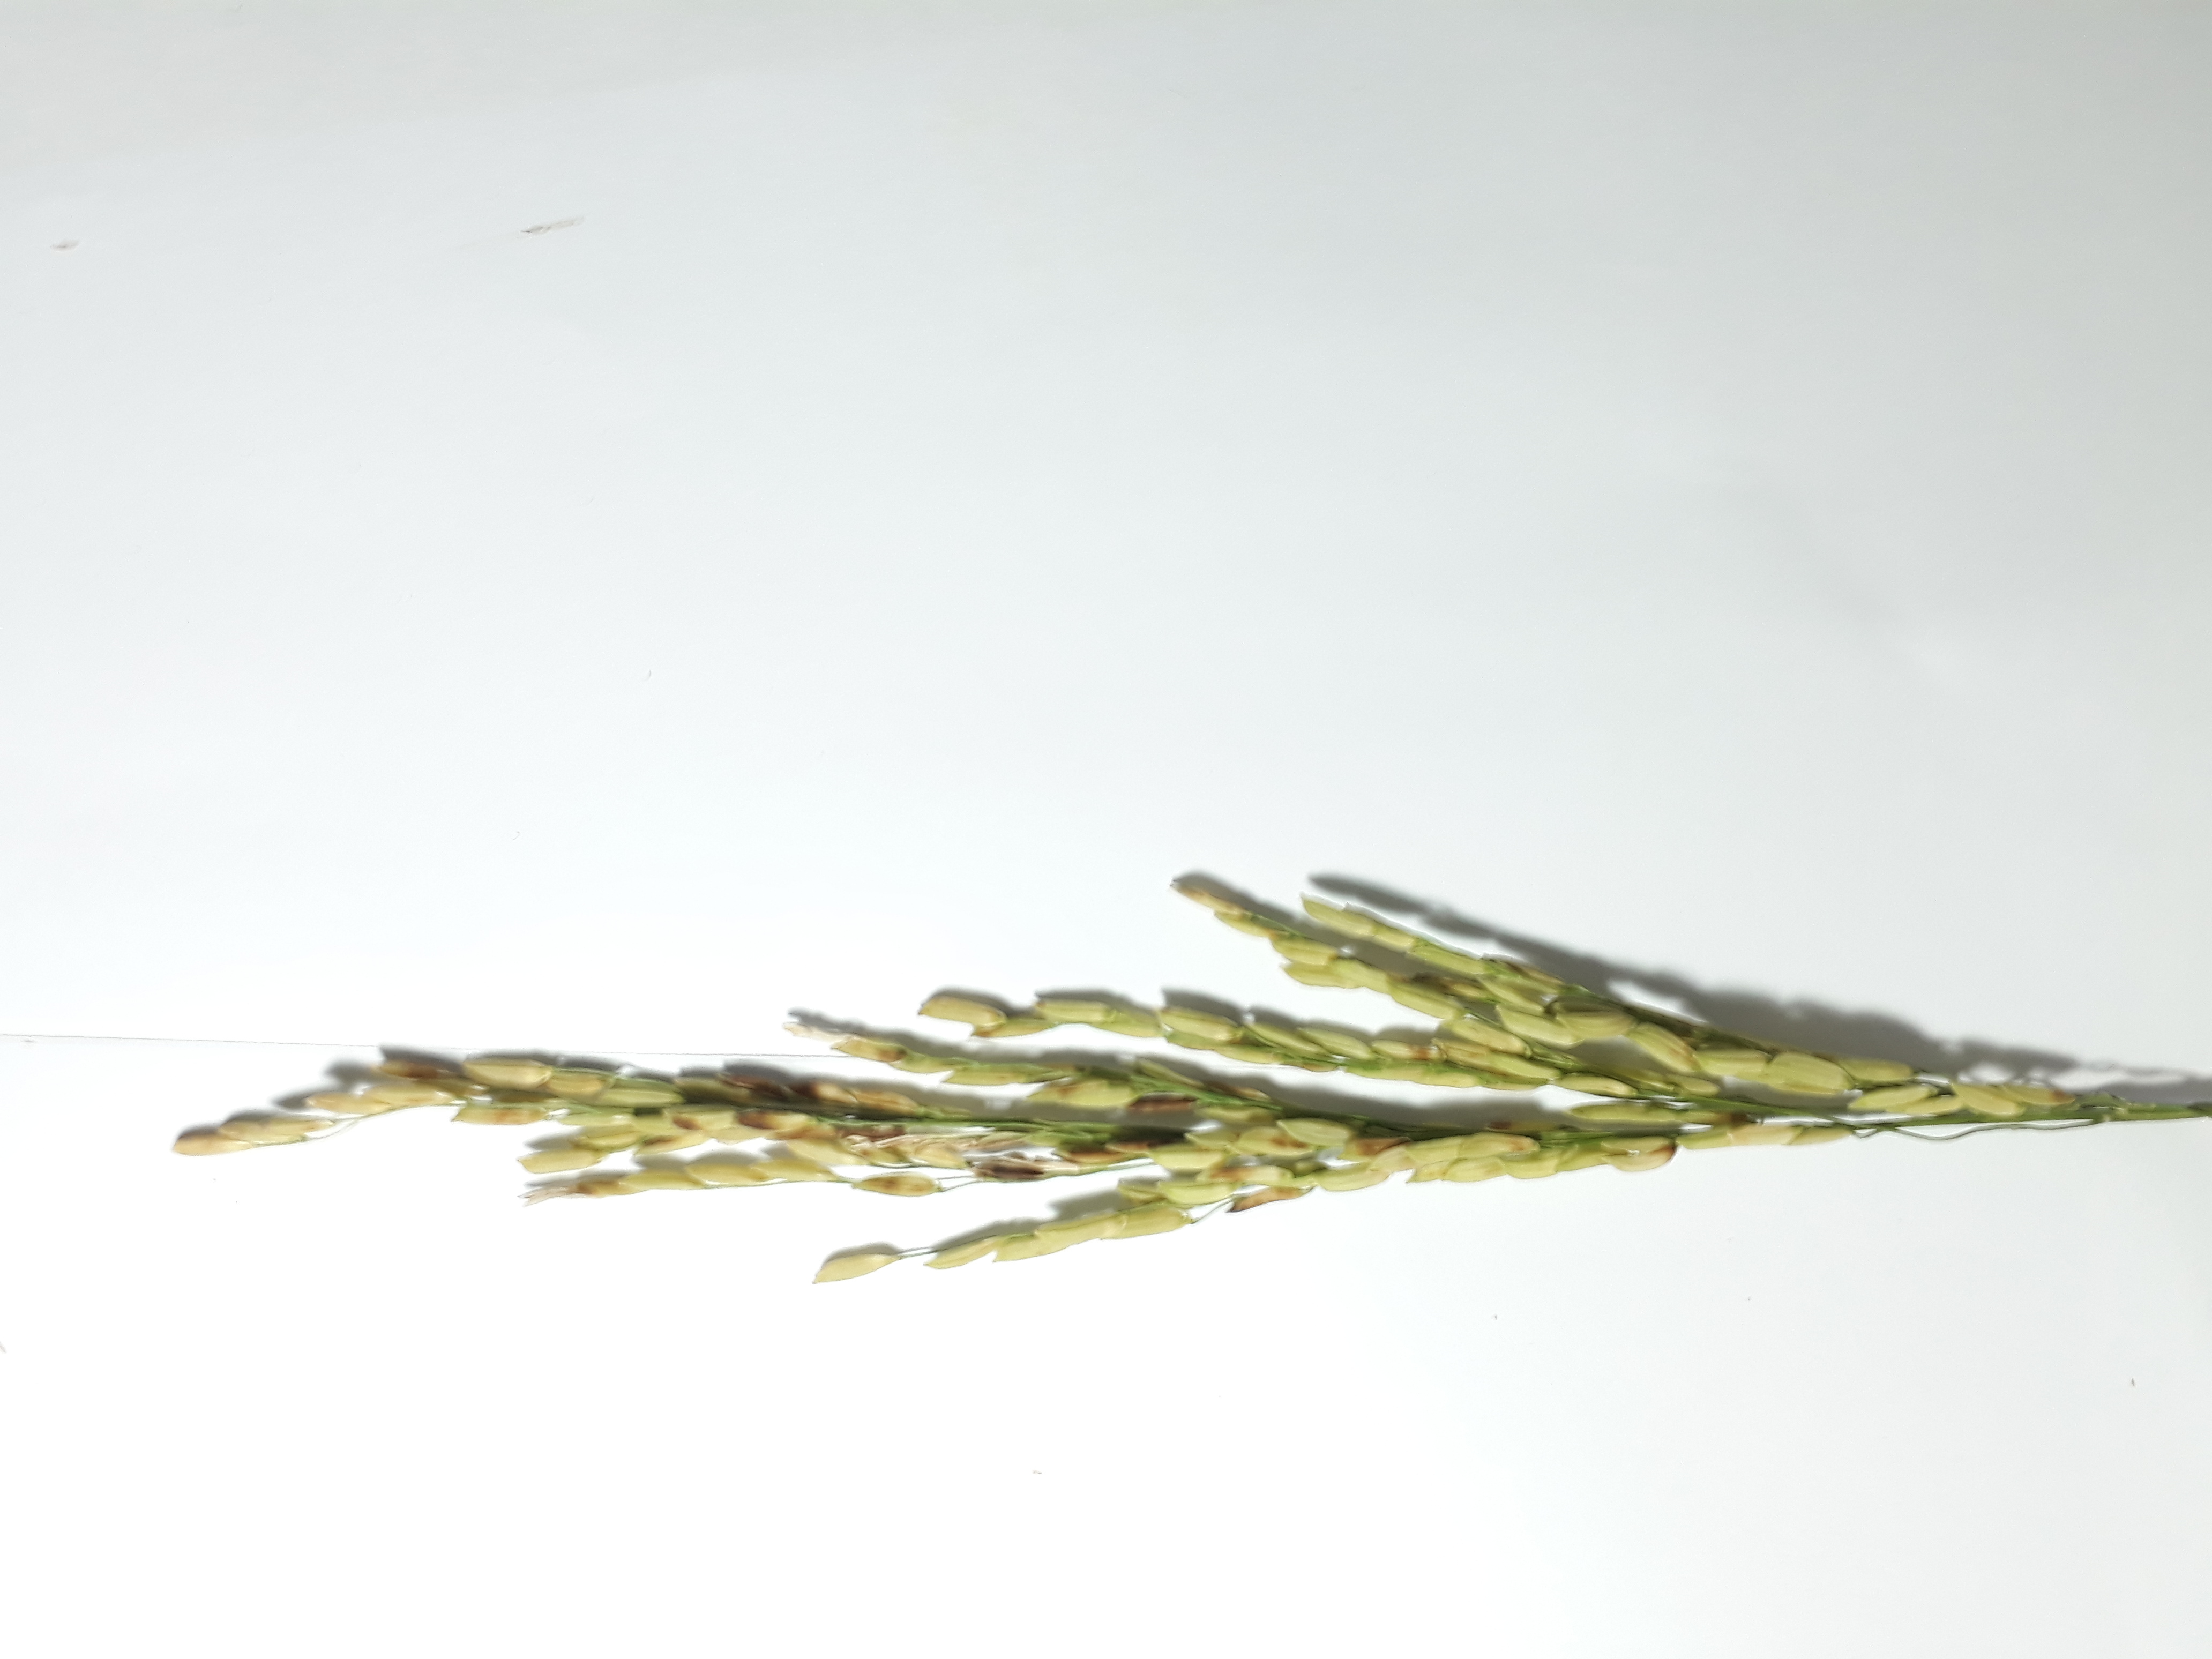
Label: Very Damage